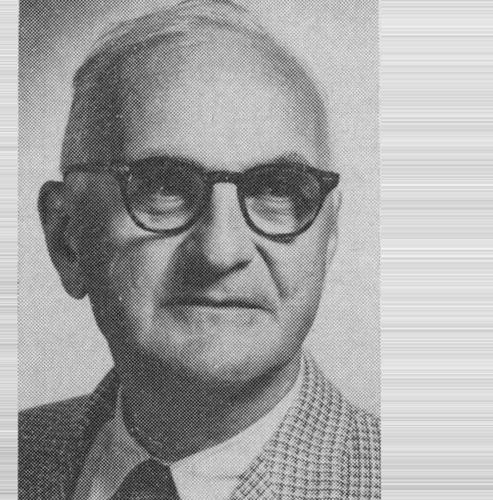
Age: 65